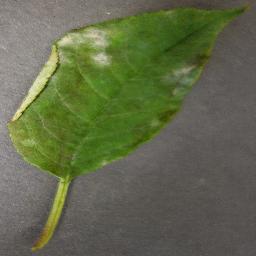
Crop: cherry
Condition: (including_sour)_powdery_mildew